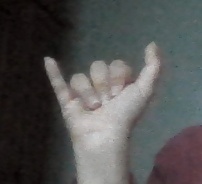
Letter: ya